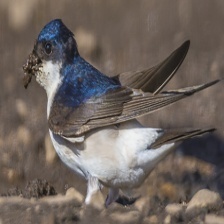
Species: COMMON HOUSE MARTIN
Scientific name: DELICHON URBICUM